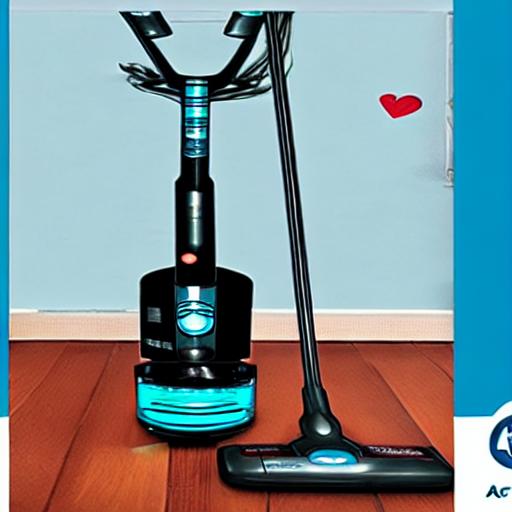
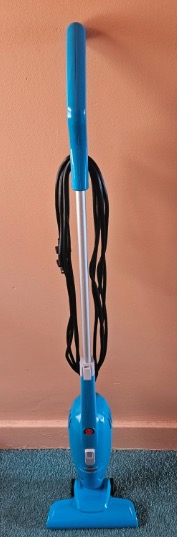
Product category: items_vacuum
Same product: no